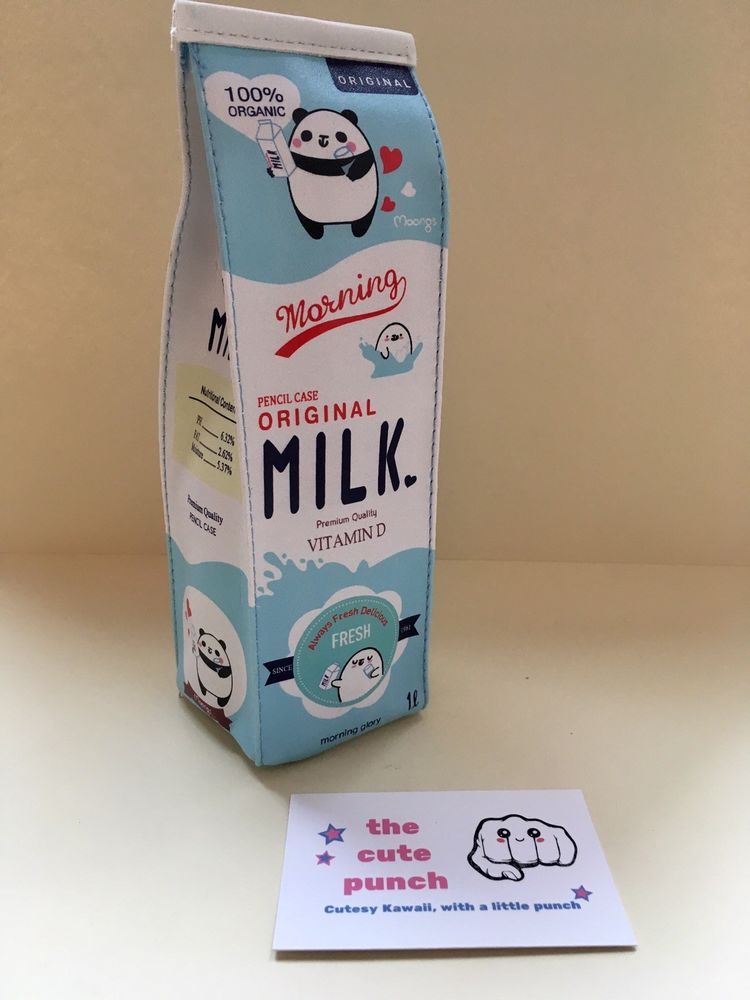
Waste category: cardboard